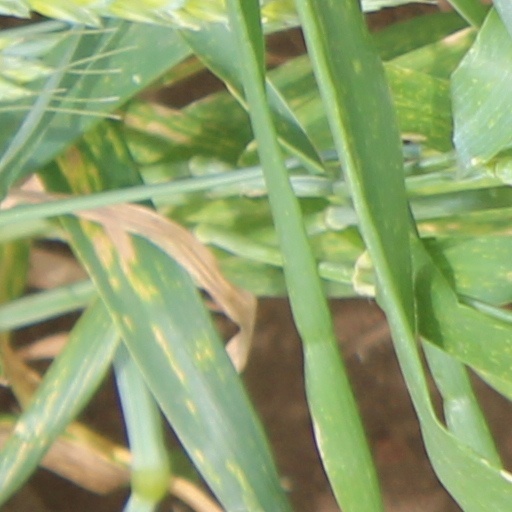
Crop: wheat